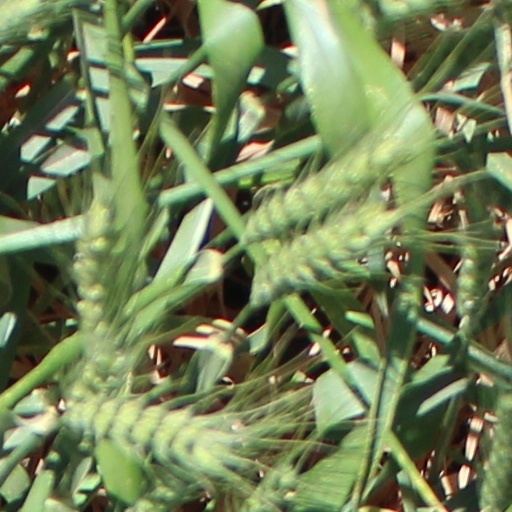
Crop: wheat